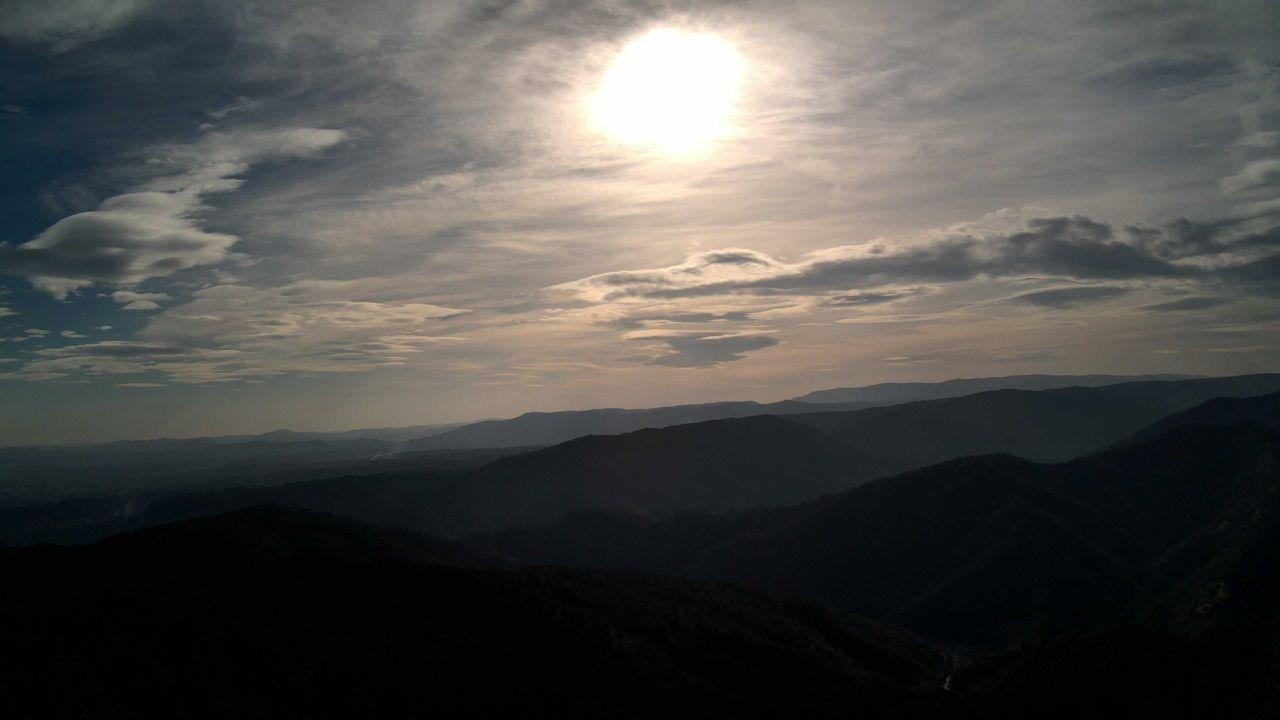
Fire: no
Smoke: yes